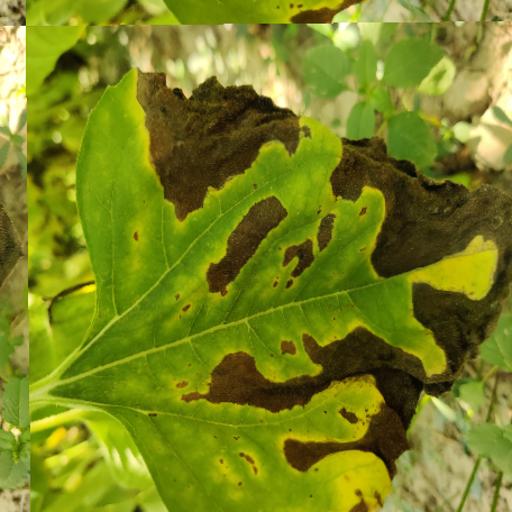
Label: Leaf_scars